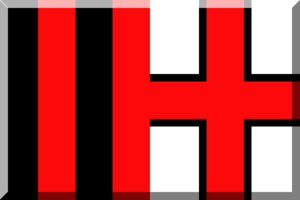
Paolo Maldini
Paolo Maldini er en italiensk tidligere fodboldspiller, der i perioden 1984-2009 spillede 902 ligakampe for den italienske klub AC Milan. De 902 kampe er rekord for klubben. Han spillede endvidere 126 landskampe for Italien og scorede 7 mål.